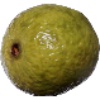
Label: Guava 1